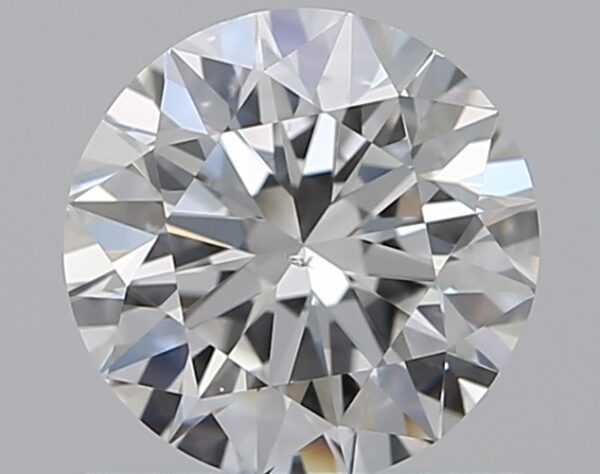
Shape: round
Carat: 0.7
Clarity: SI1
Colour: E
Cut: EX
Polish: EX
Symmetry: VG
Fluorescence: N
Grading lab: GIA
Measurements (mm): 5.61 x 5.67 x 3.56